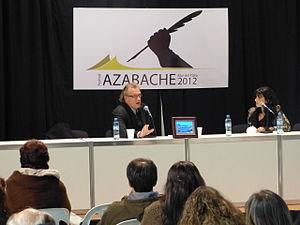
Mar del Plata est une ville de la province de Buenos Aires, en Argentine. Elle est située sur la côte Atlantique, à 404 km au sud-est de la ville de Buenos Aires, la capitale fédérale. La ville est le chef-lieu du partido General Pueyrredón. Sa population était estimée à 625 605 habitants en 2009, ce qui en fait la quatrième ville d'Argentine, derrière Buenos Aires, Córdoba et Rosario.